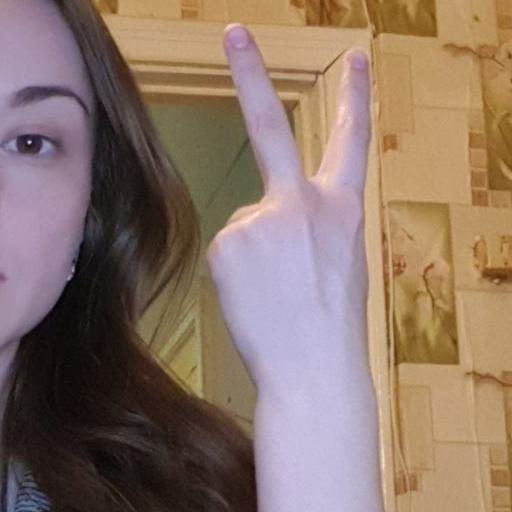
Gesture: peace_inverted